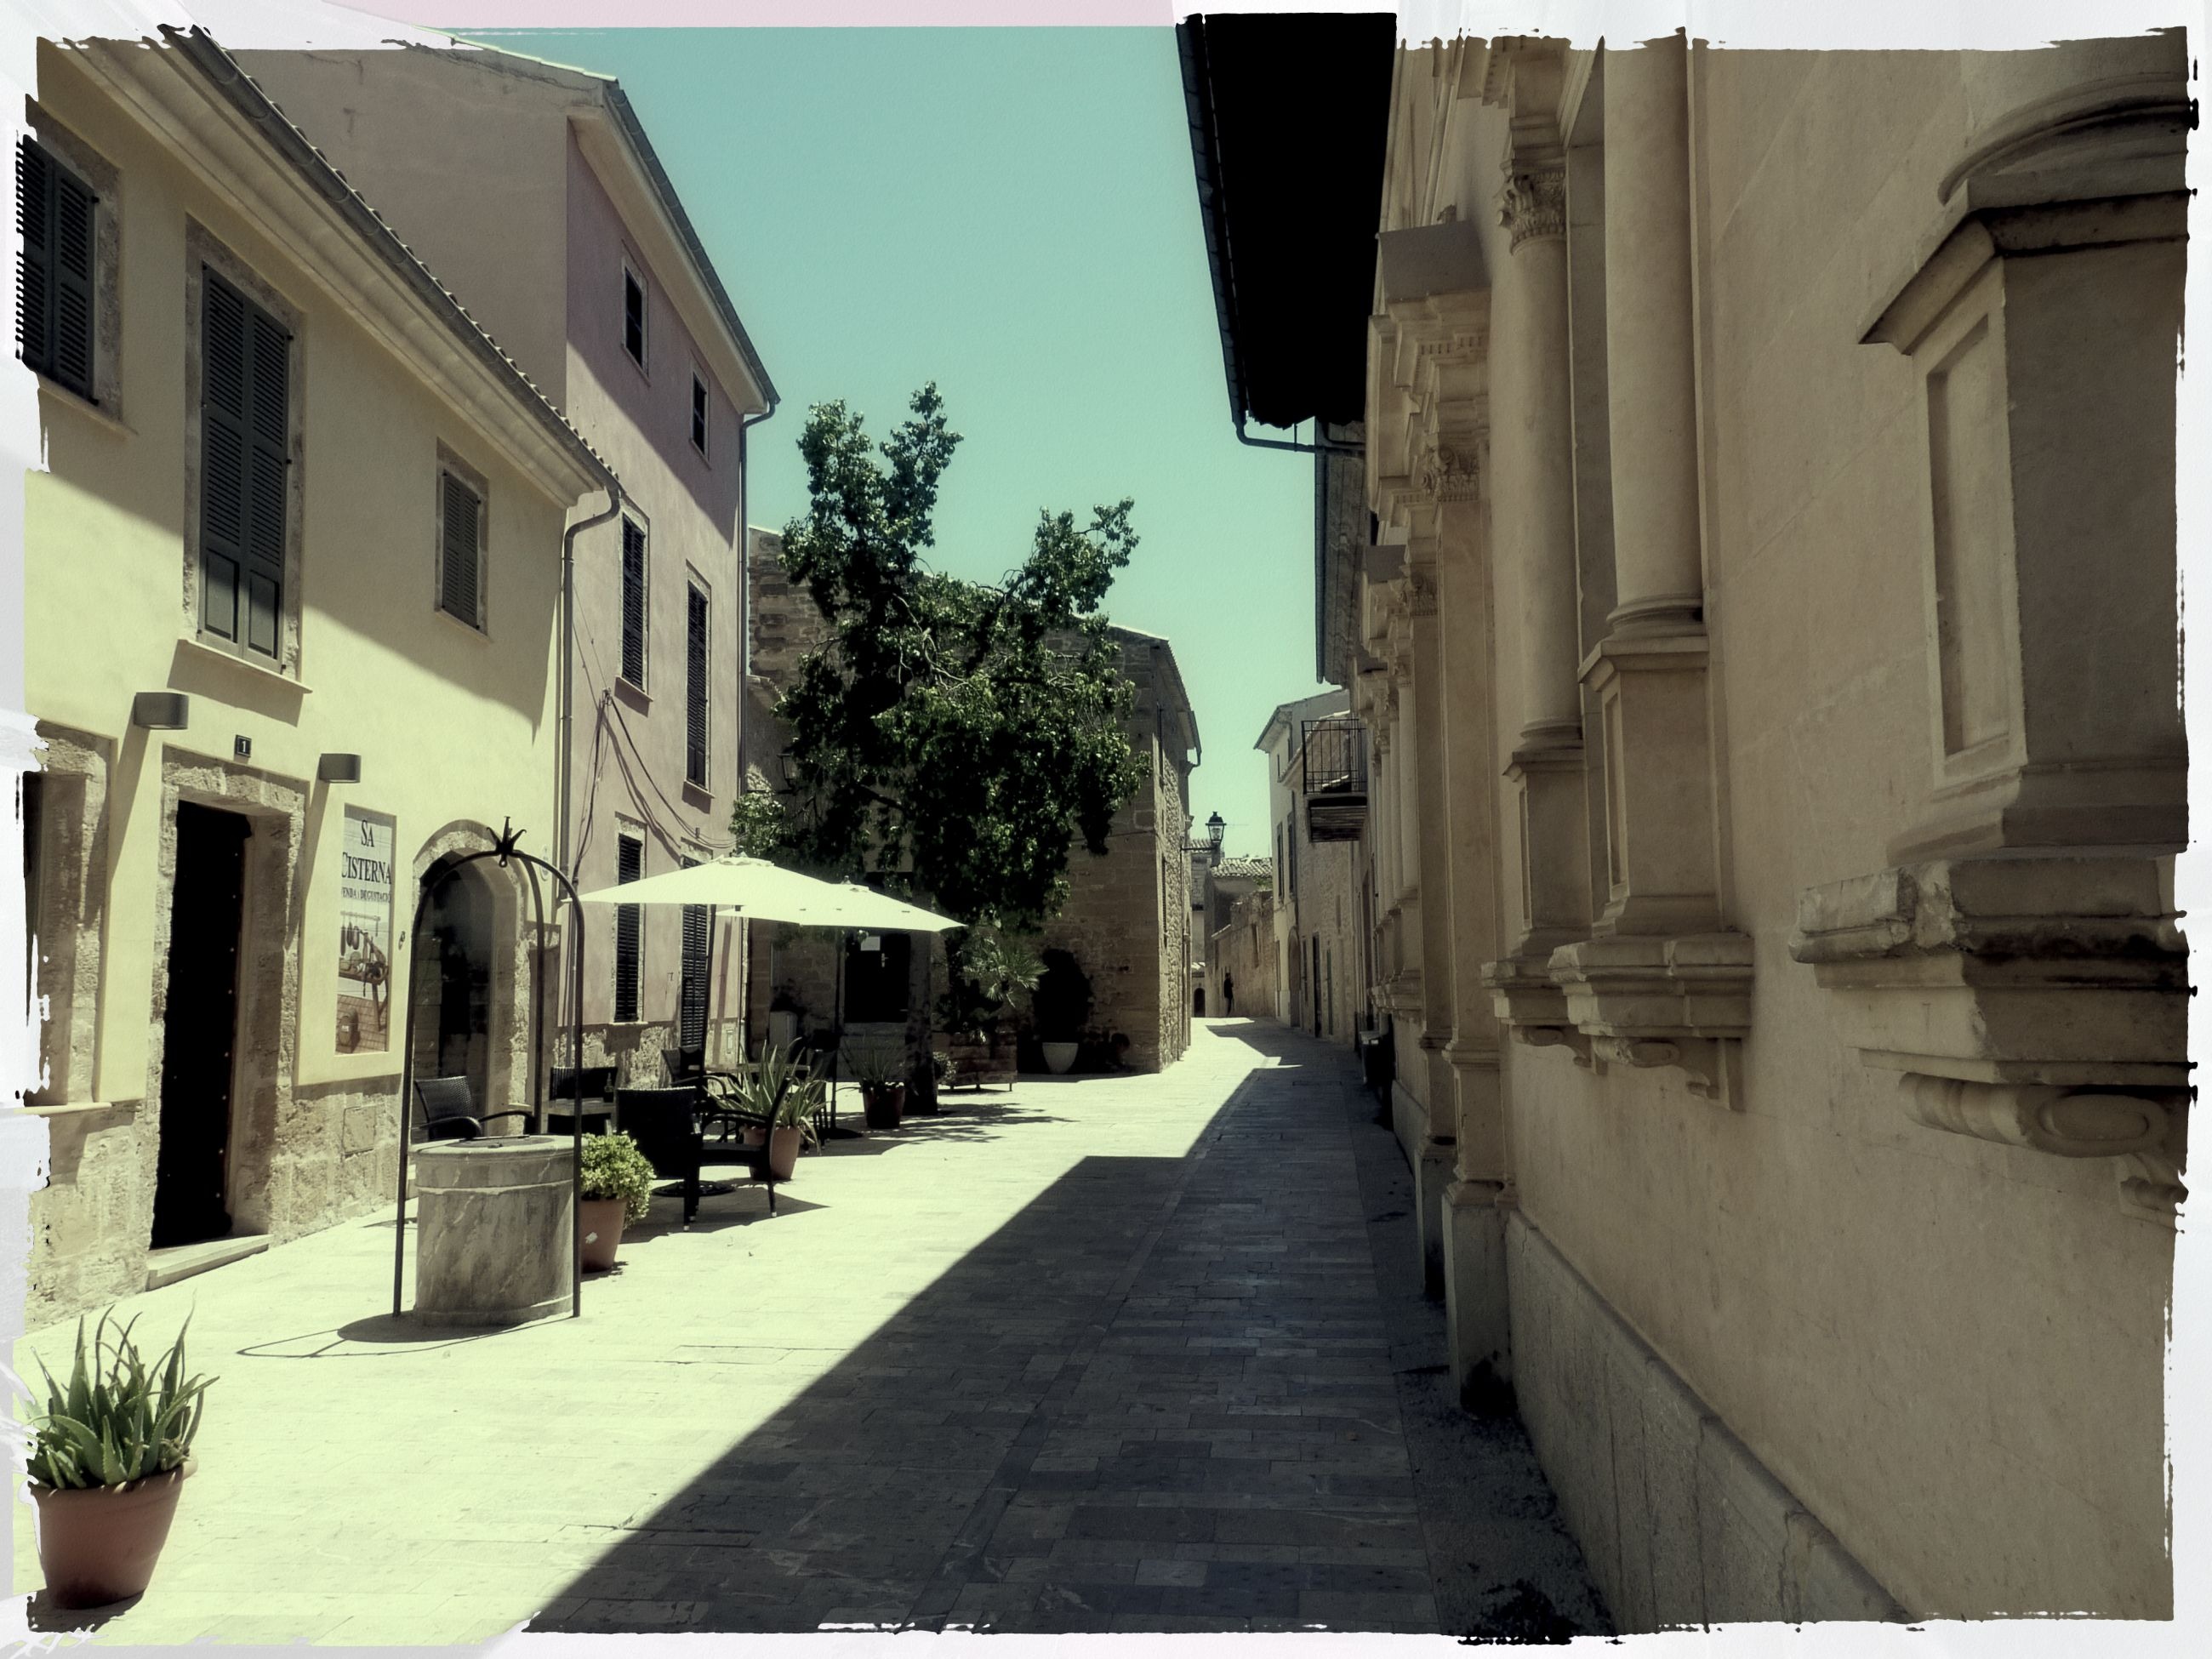
architecture, road, street, vintage, antique, house, town, alley, city, downtown, facade, tourism, lane, old town, infrastructure, mood, neighbourhood, castle walls, urban area, residential area, human settlement